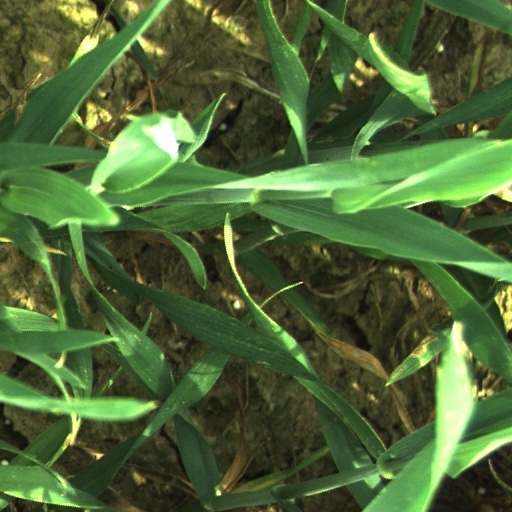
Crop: wheat